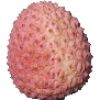
Label: lychee